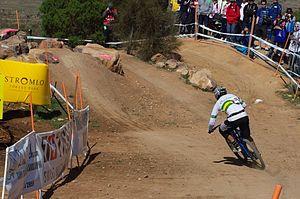
Le VTT de descente ou vélo de descente est une discipline sportive qui consiste à descendre, à l'aide d'un VTT, des pistes, spécialement conçues, en montagne avec un profil exclusivement descendant. Le pilote doit faire preuve d'engagement, de technicité et posséder un sens aiguisé du pilotage pour affronter les racines, dévers, bosses, sauts et autres obstacles naturels rencontrés lors d'une descente. En compétition il s’agira de descendre individuellement la piste en le minimum de temps.